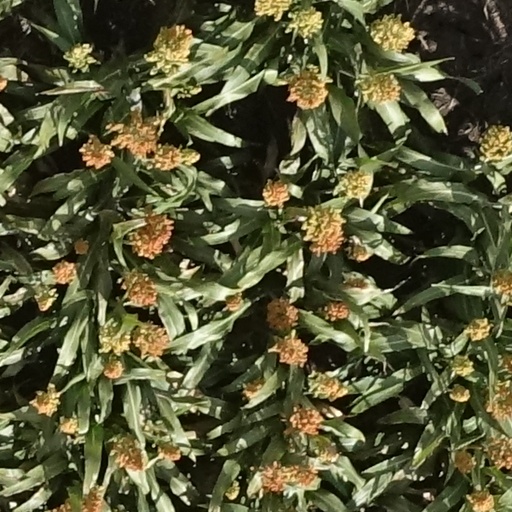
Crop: sorghum